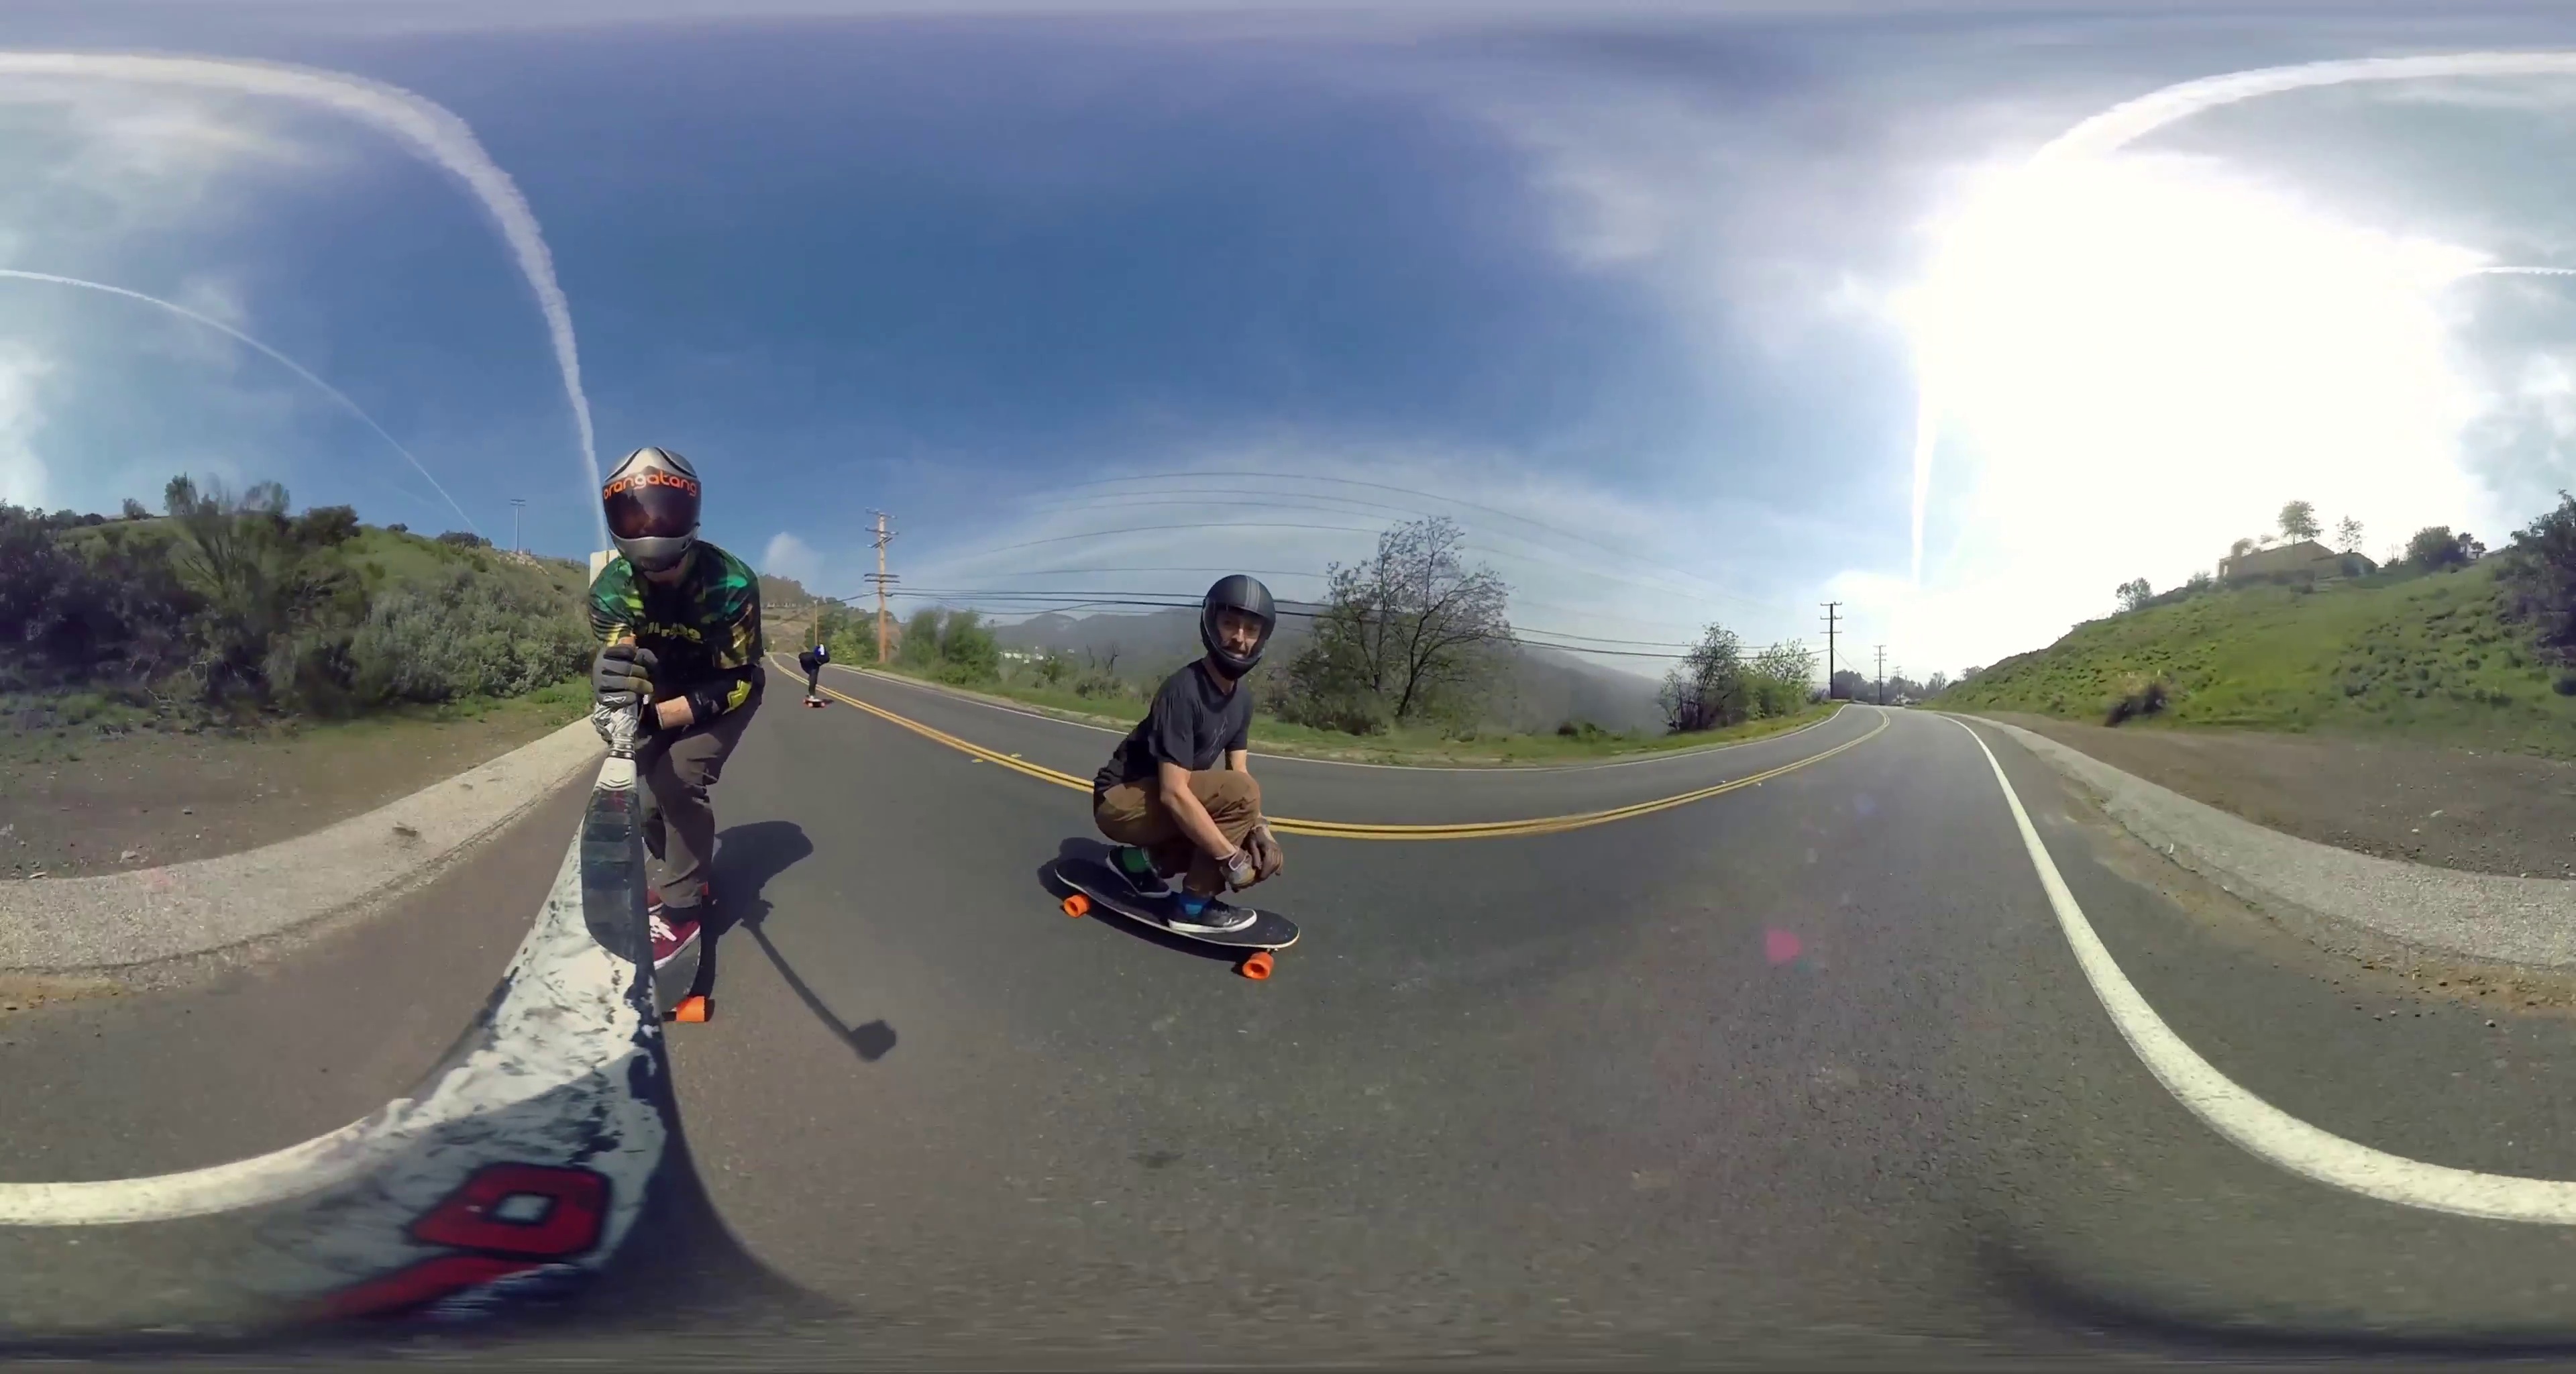
Referred object: The man in the black helmet

Referred object: the crouching skateboarder opposite the skater holding the pole